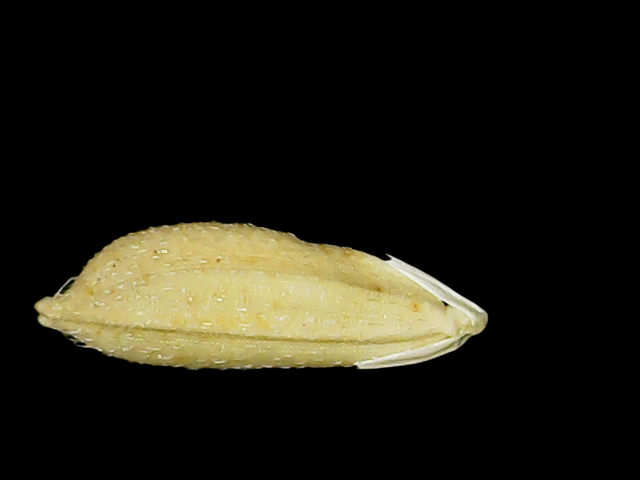
Rice variety: Bd51